Santa Fe, New Mexico

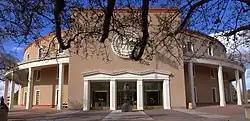
The New Mexico State Capitol, commonly known as The Roundhouse, was built in a Territorial Revival style.

The Spanish laid out the city according to the "Laws of the Indies", town planning rules and ordinances which had been established in 1573 by King Philip II. The fundamental principle was that the town be laid out around a central plaza. On its north side was the Palace of the Governors, while on the east was the church that later became the Cathedral Basilica of Saint Francis of Assisi.